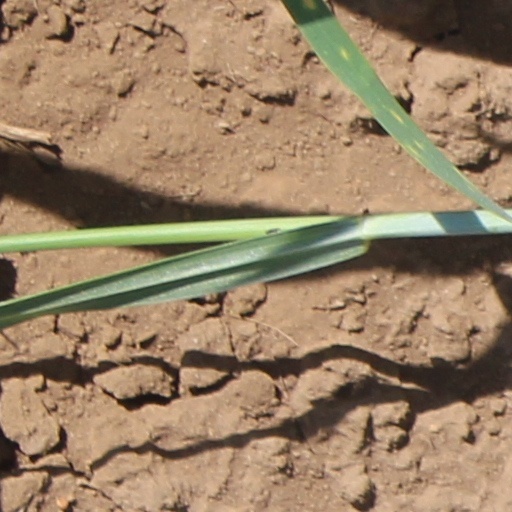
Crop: wheat